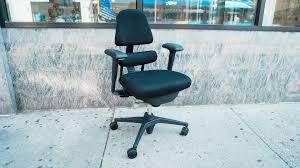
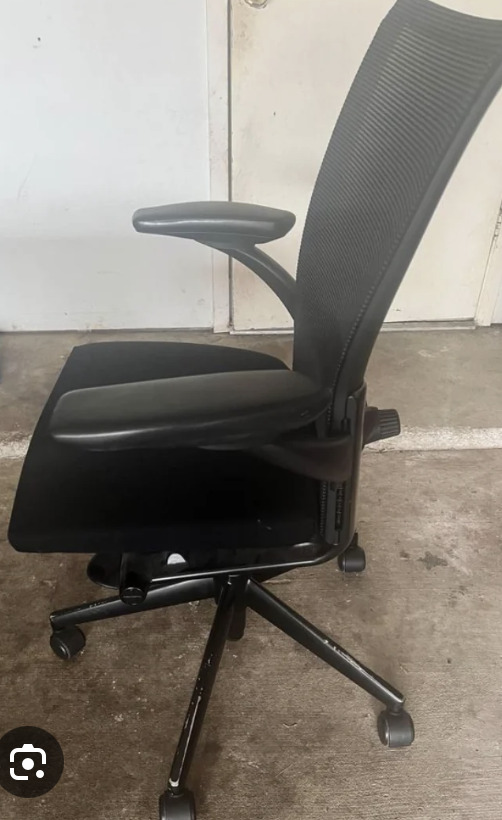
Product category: items_chair
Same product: no